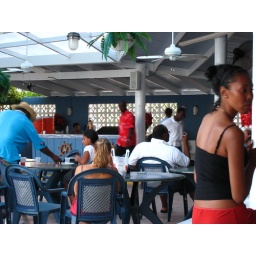
The guy in the red shirt is Hayward. He was our driver to and from town.